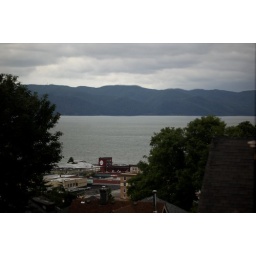
From the window of my childhood bedroom in childhood house #2, 8-17.